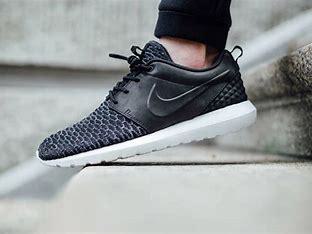
Brand: Nike
Model: Roshe One